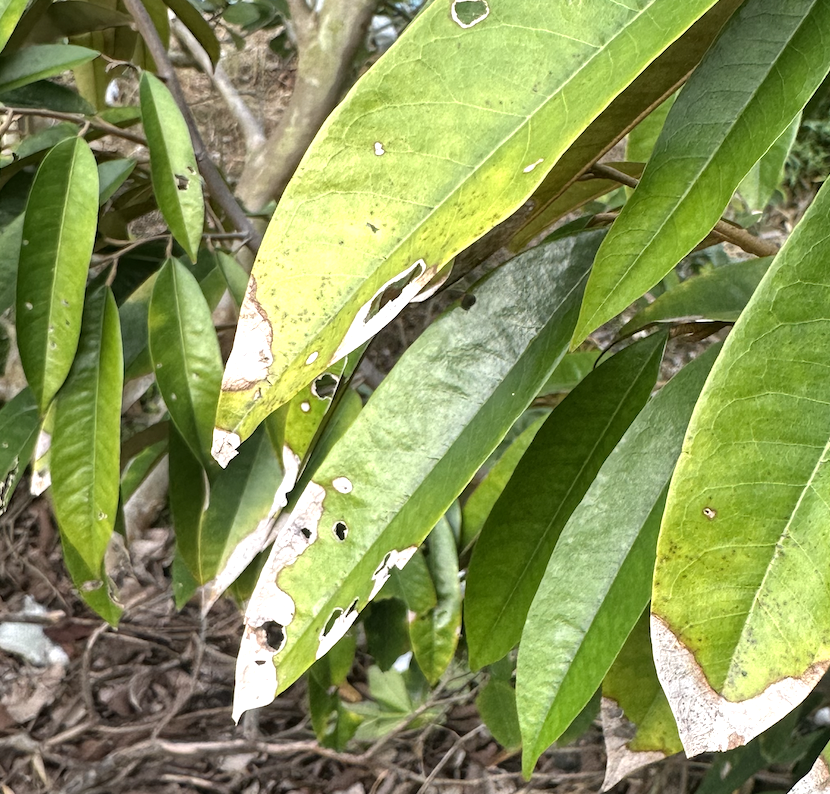
Label: anthracnose_disease